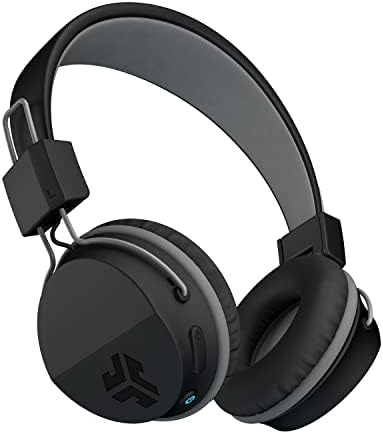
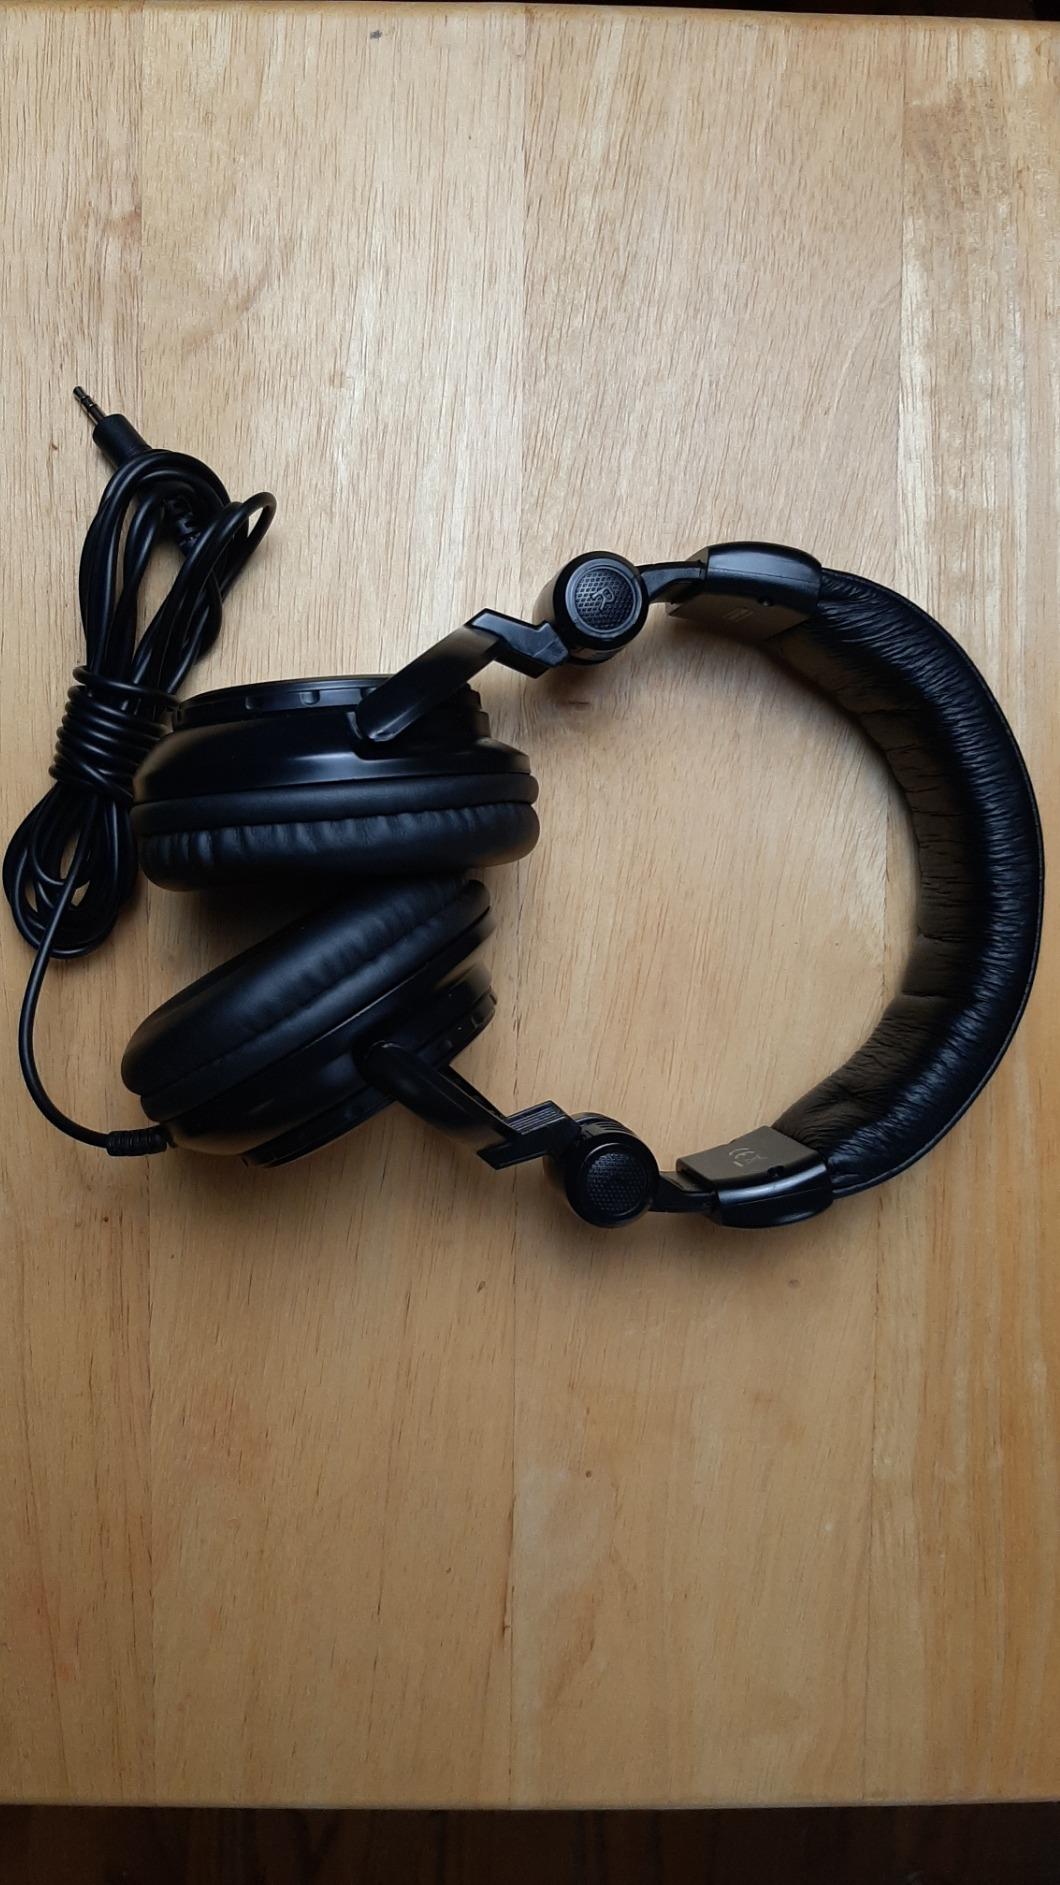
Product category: headphones
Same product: no